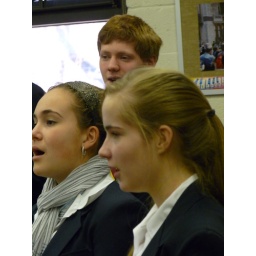
Both boys and girls enjoy participating in our musical ensembles.